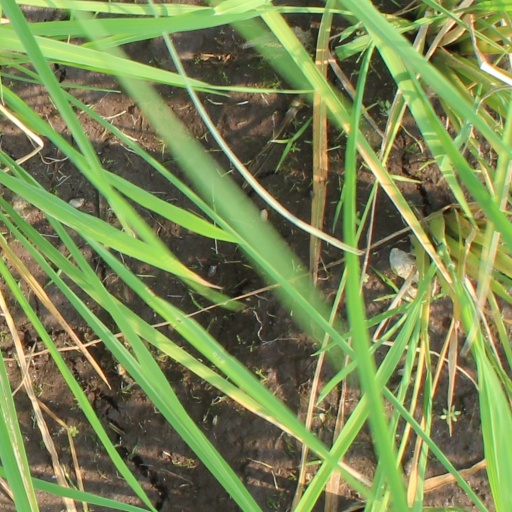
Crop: rice